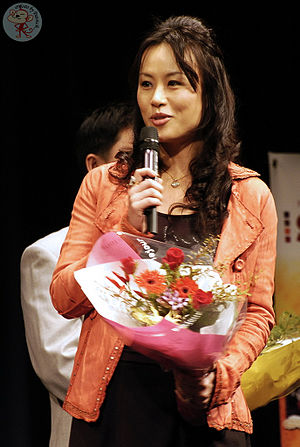
Vivian Wu
Vivian Wu er en kinesisk skuespiller født 1966 i Shanghai.